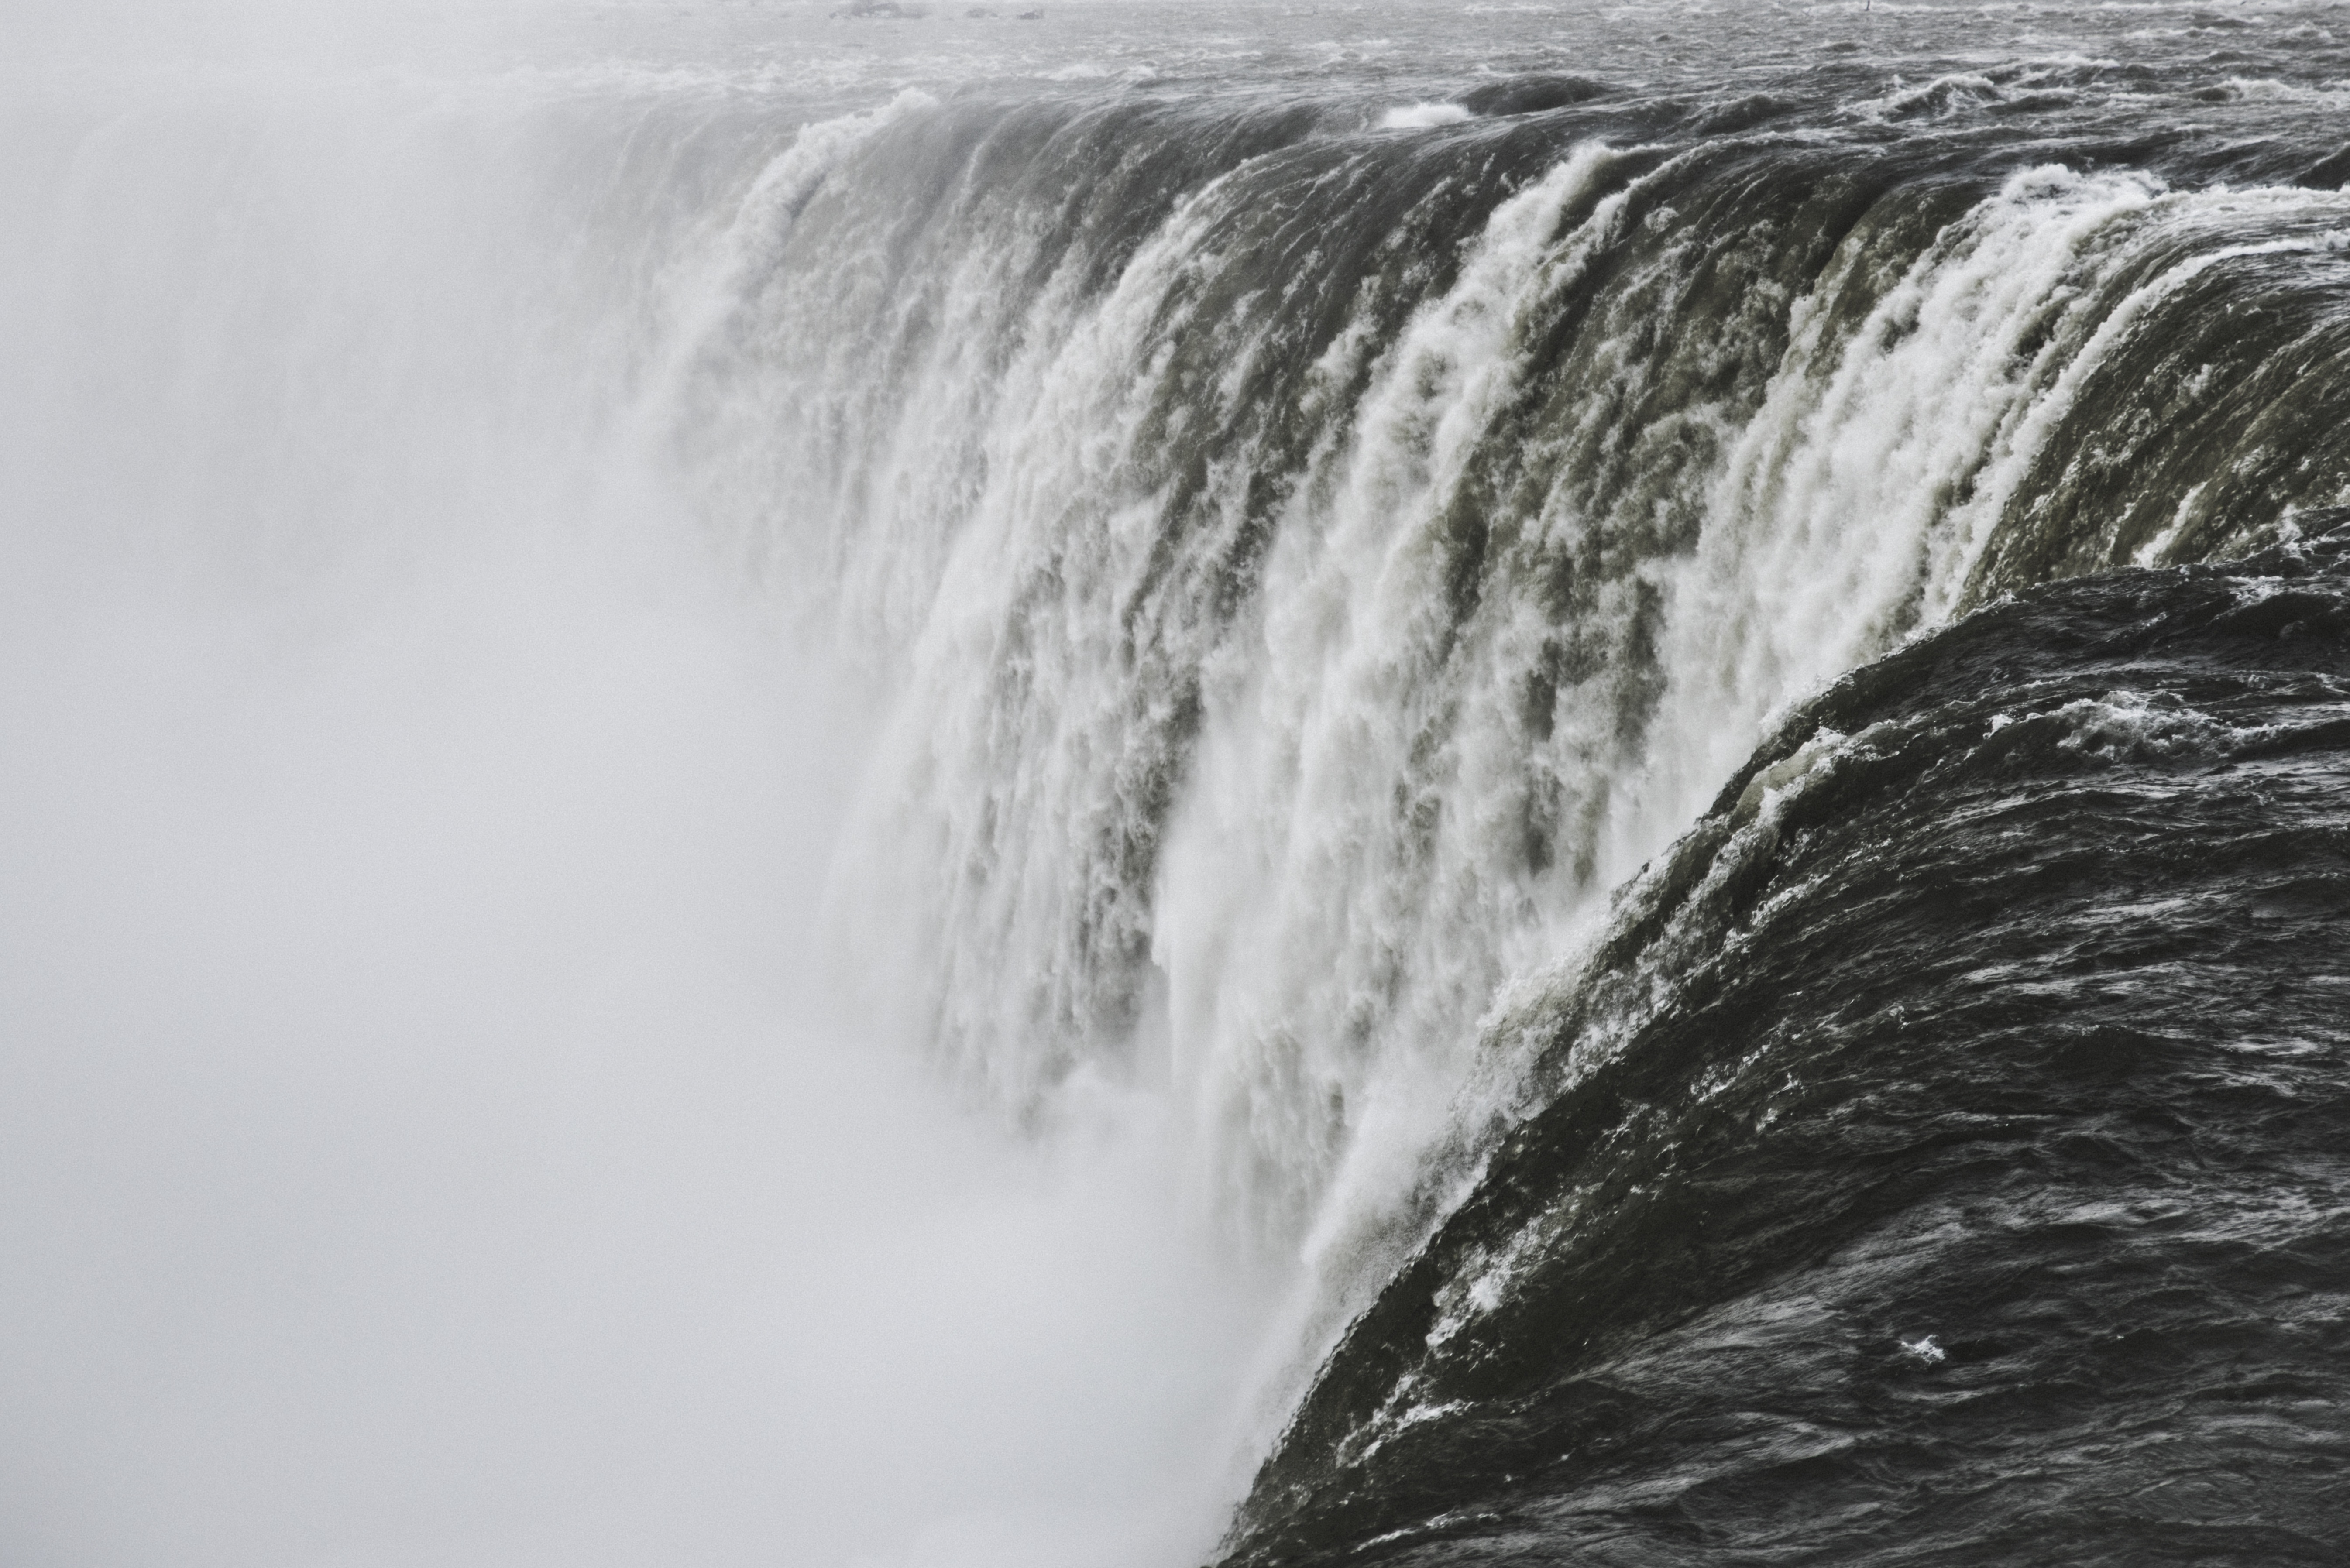
sea, water, ocean, waterfall, black and white, mist, fall, wave, wet, weather, rapid, monochrome, body of water, water feature, monochrome photography, atmospheric phenomenon, wind wave